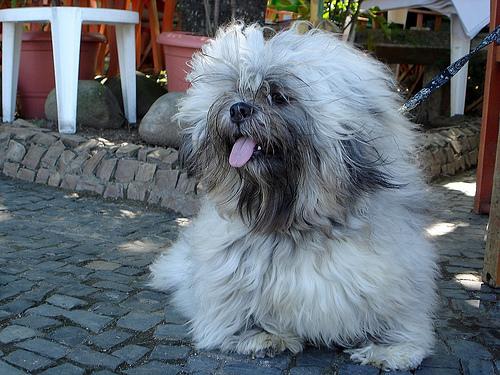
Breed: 215-n000038-Lhasa